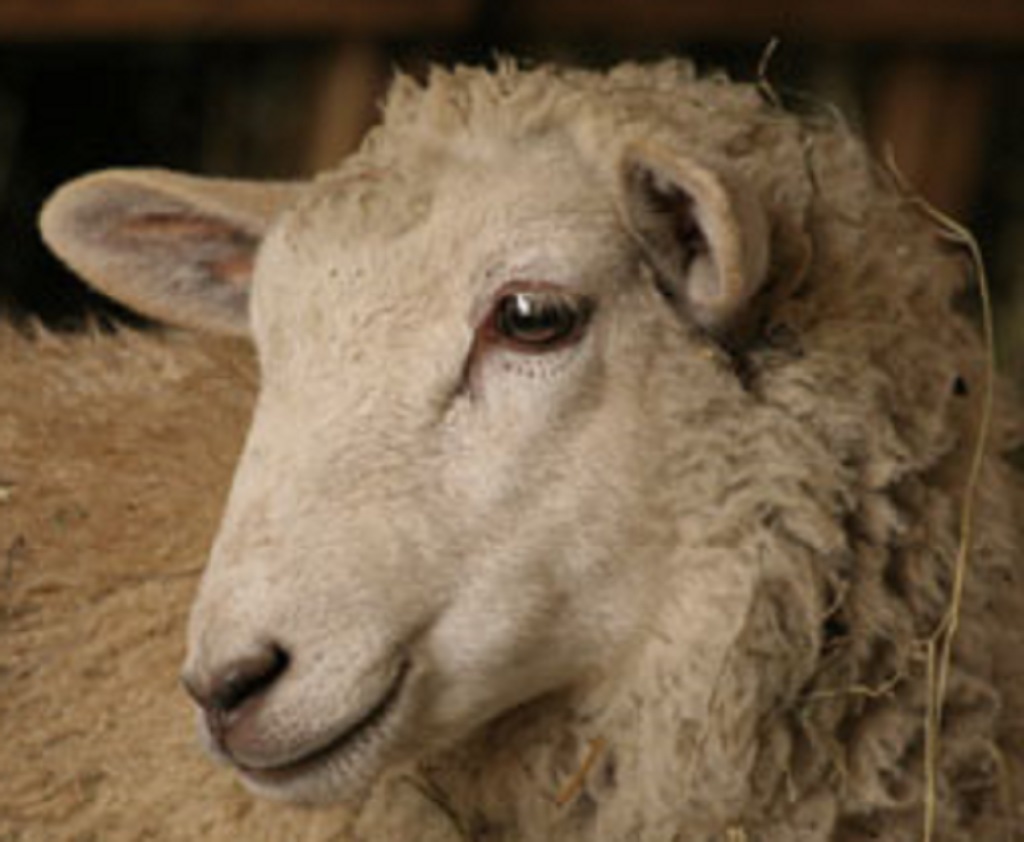
Label: no pain